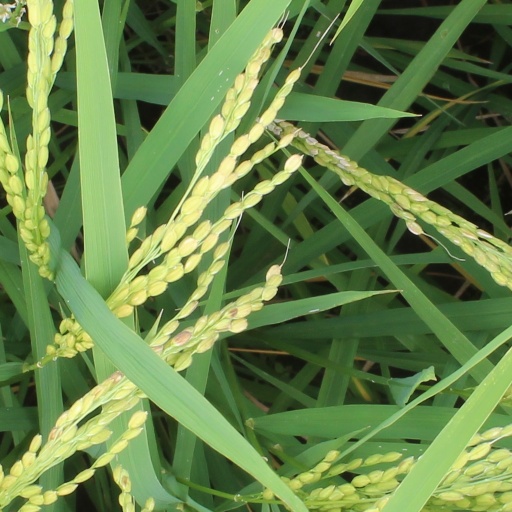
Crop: rice